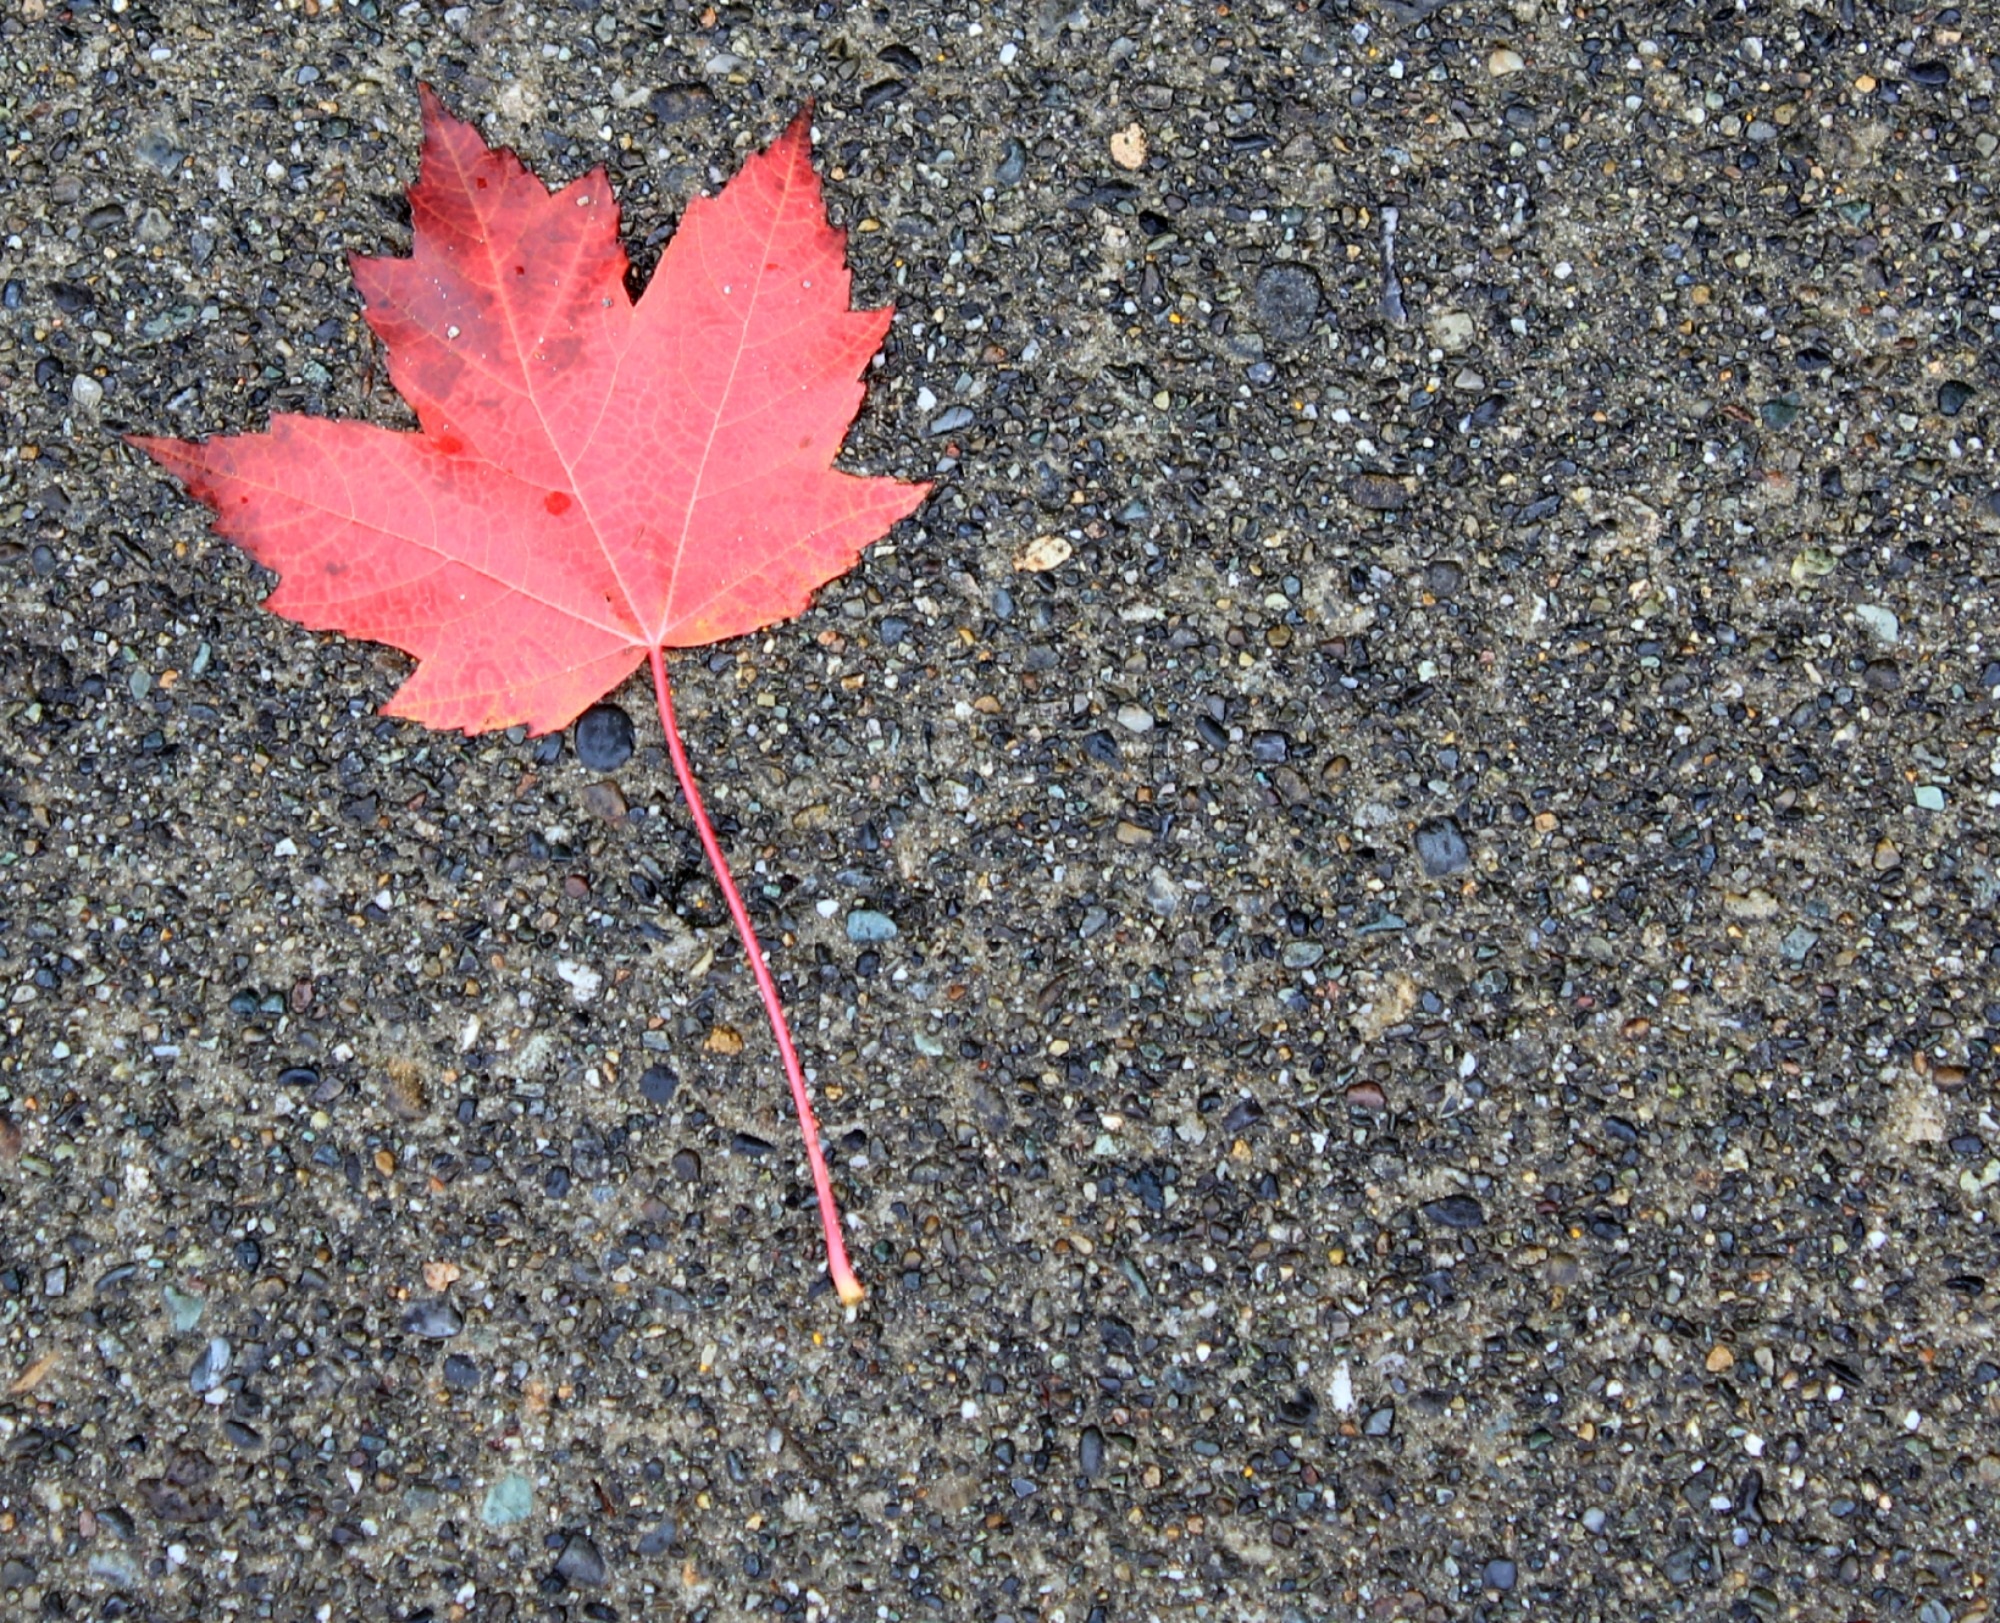
tree, nature, plant, ground, leaf, fall, flower, wet, asphalt, orange, red, autumn, soil, botany, flora, season, maple tree, maple leaf, road surface, woody plant